Nightshade (2003 video game)

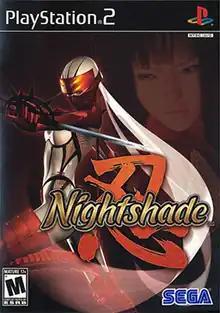
North American cover art

Nightshade is a 2003 action-adventure game developed by Overworks and published by Sega for the PlayStation 2 (PS2). It is the eleventh game in the "Shinobi" series and follows the exploits of a female ninja named Hibana. The game is a sequel to the 2002 PS2 game "Shinobi".